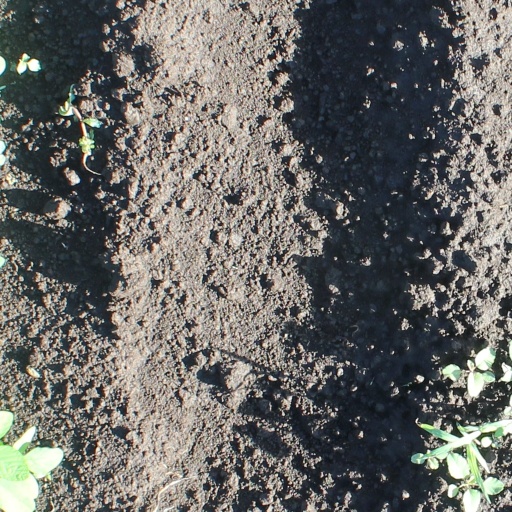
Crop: soybean